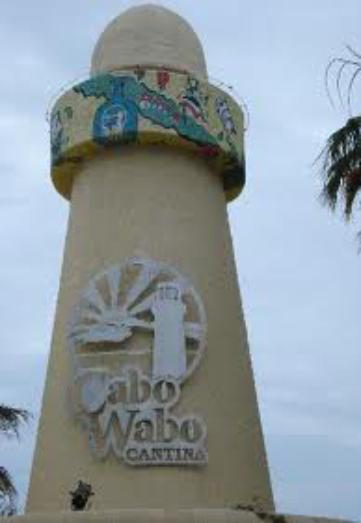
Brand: Cabo Wabo
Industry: Food